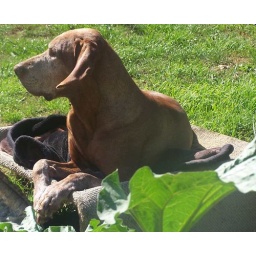
Maggy in the dog bed